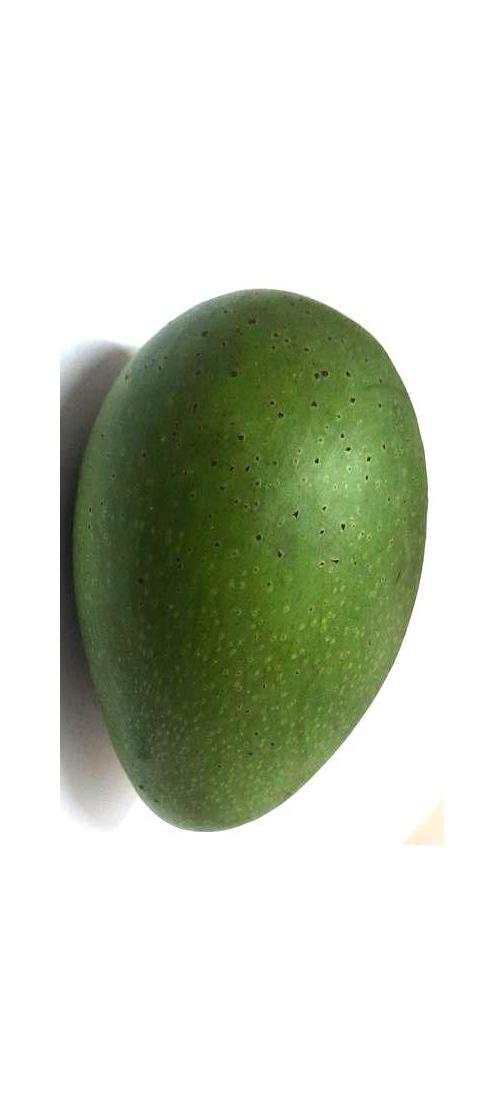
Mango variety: Ashshina Zhinuk